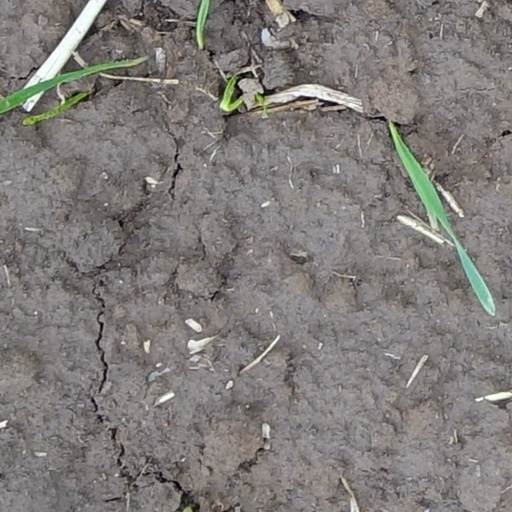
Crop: wheat